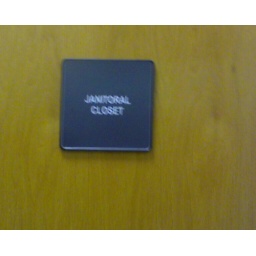
I just spotted this sign in the East Dallas county government building while waiting in line to renew my passport...